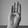
ASL letter: B